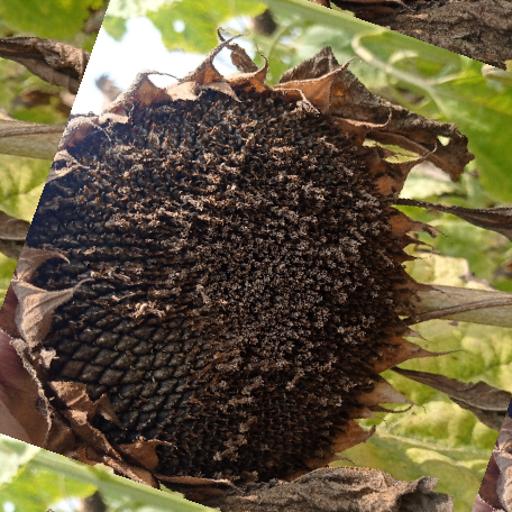
Label: Gray_mold